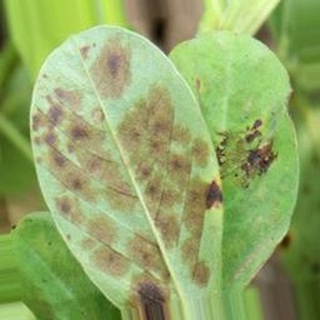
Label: groundnut_rust